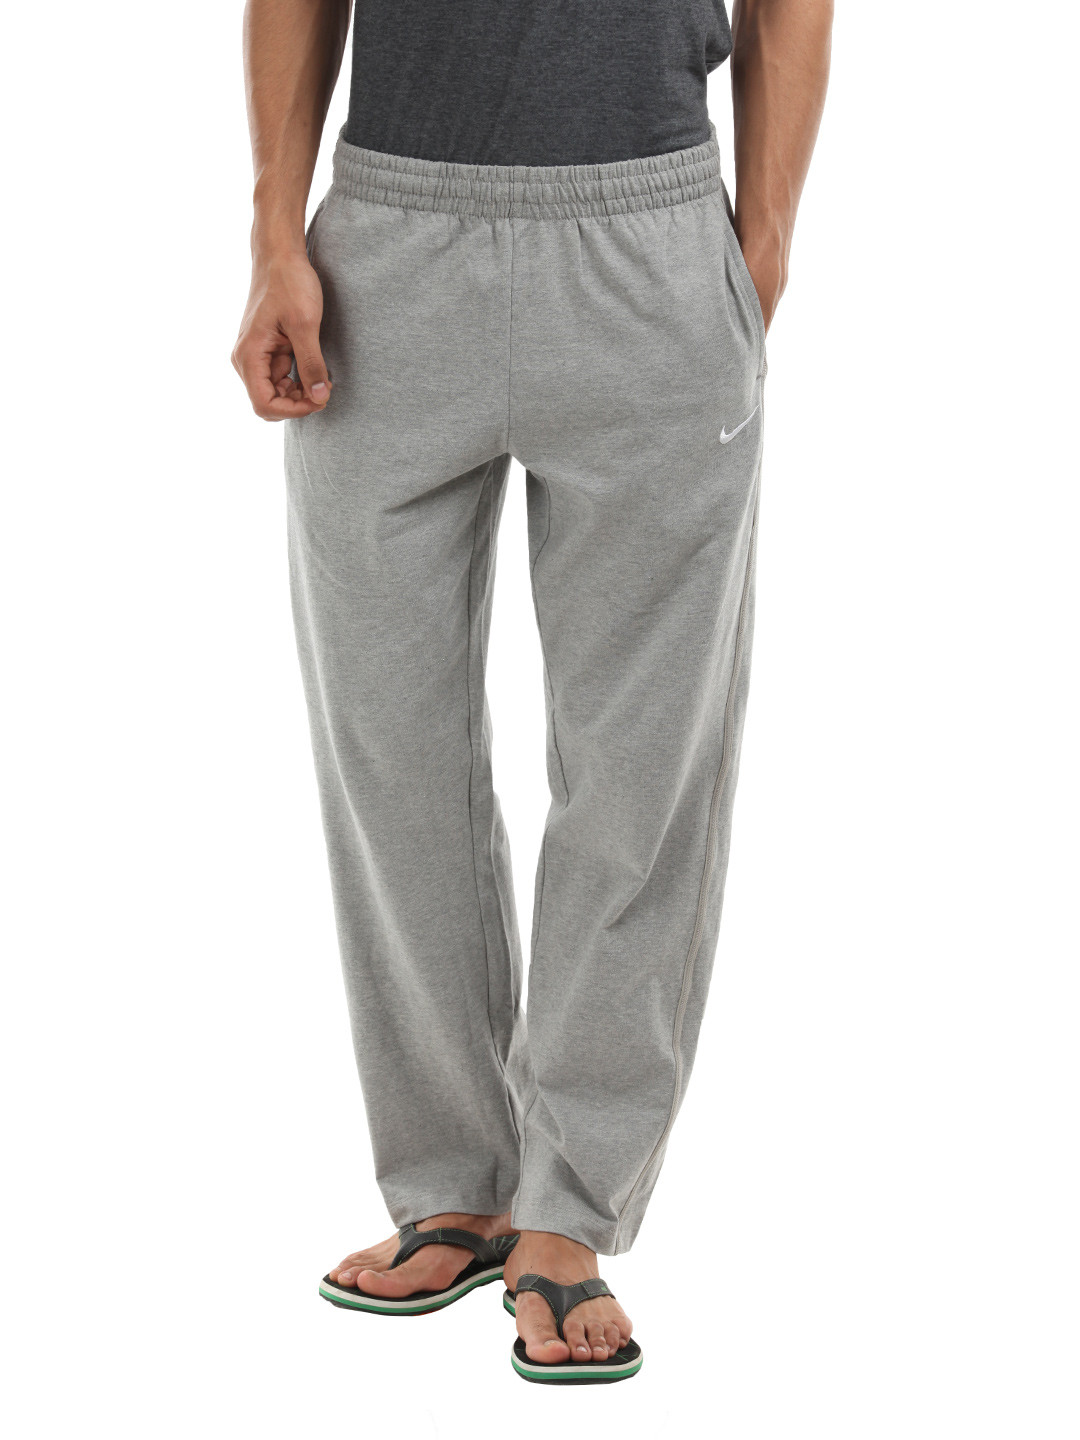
Nike Men Grey Melange Track Pants
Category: Apparel / Bottomwear / Track Pants
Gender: Men
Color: Grey Melange
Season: Summer 2012
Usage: Sports